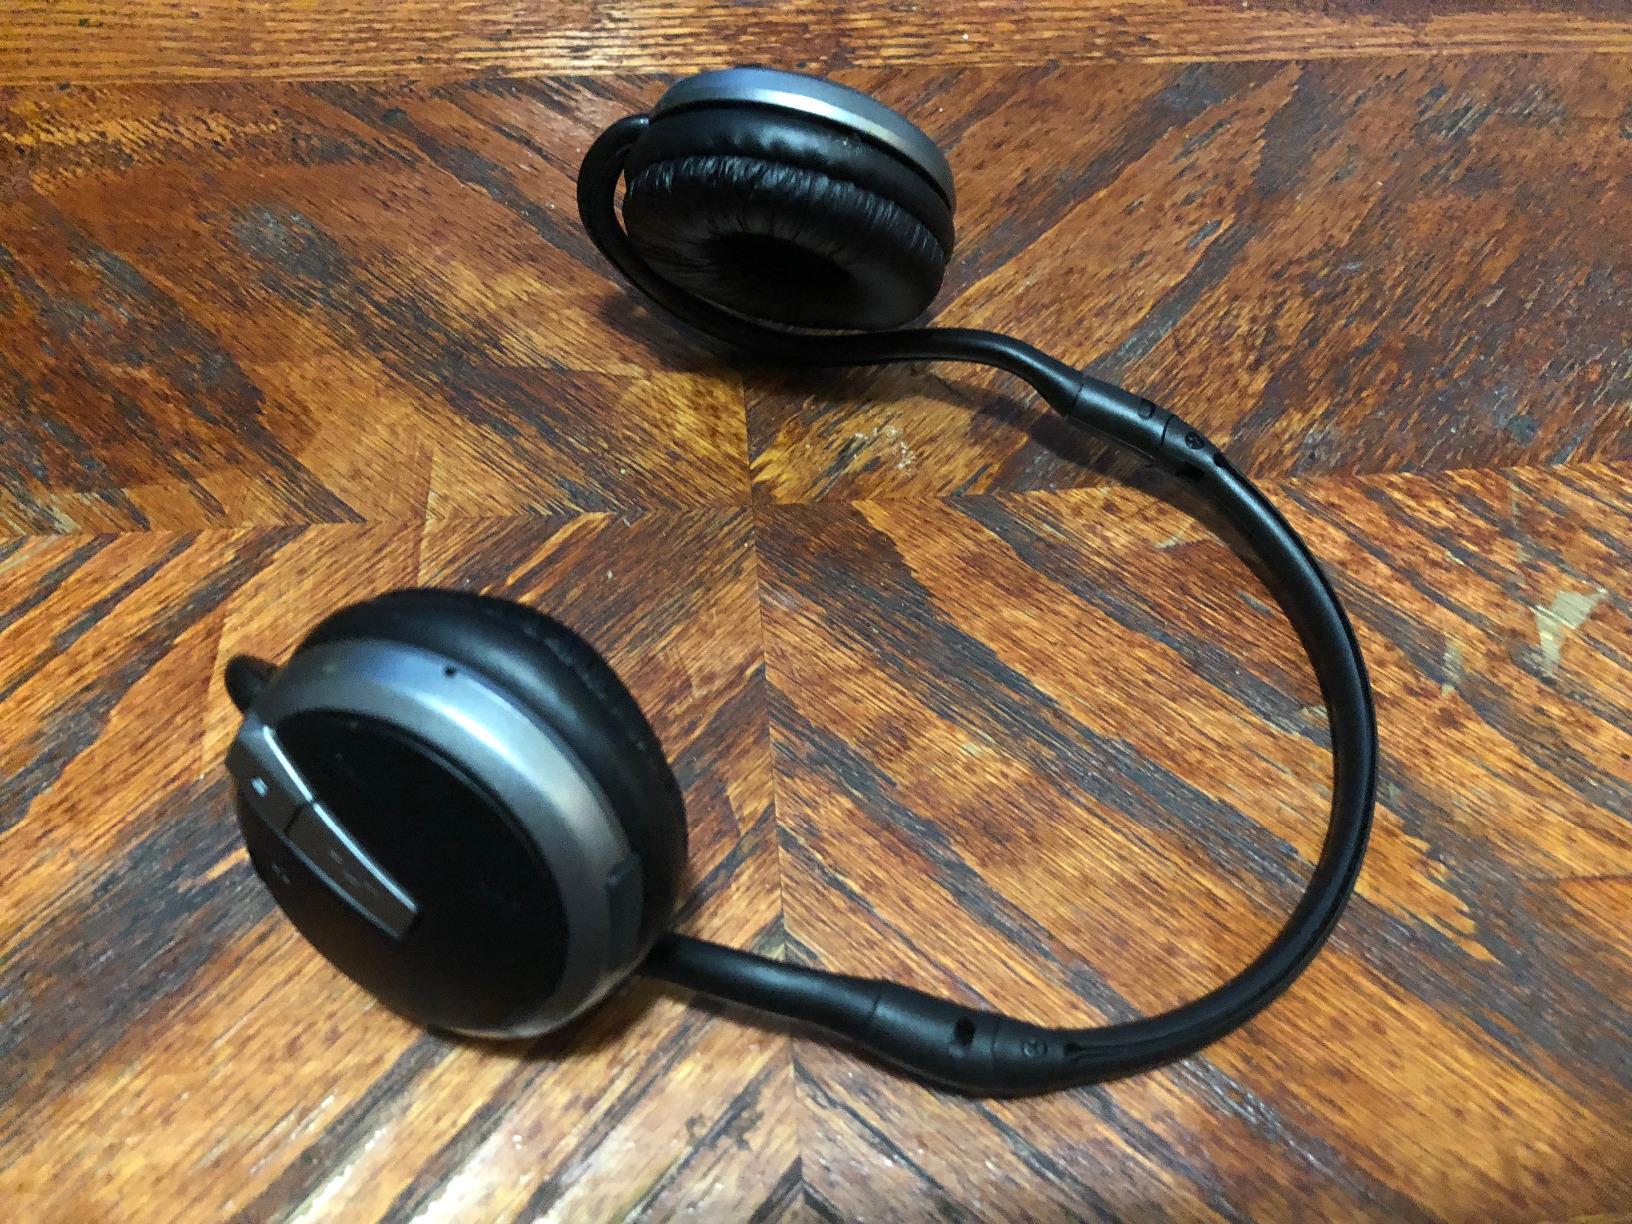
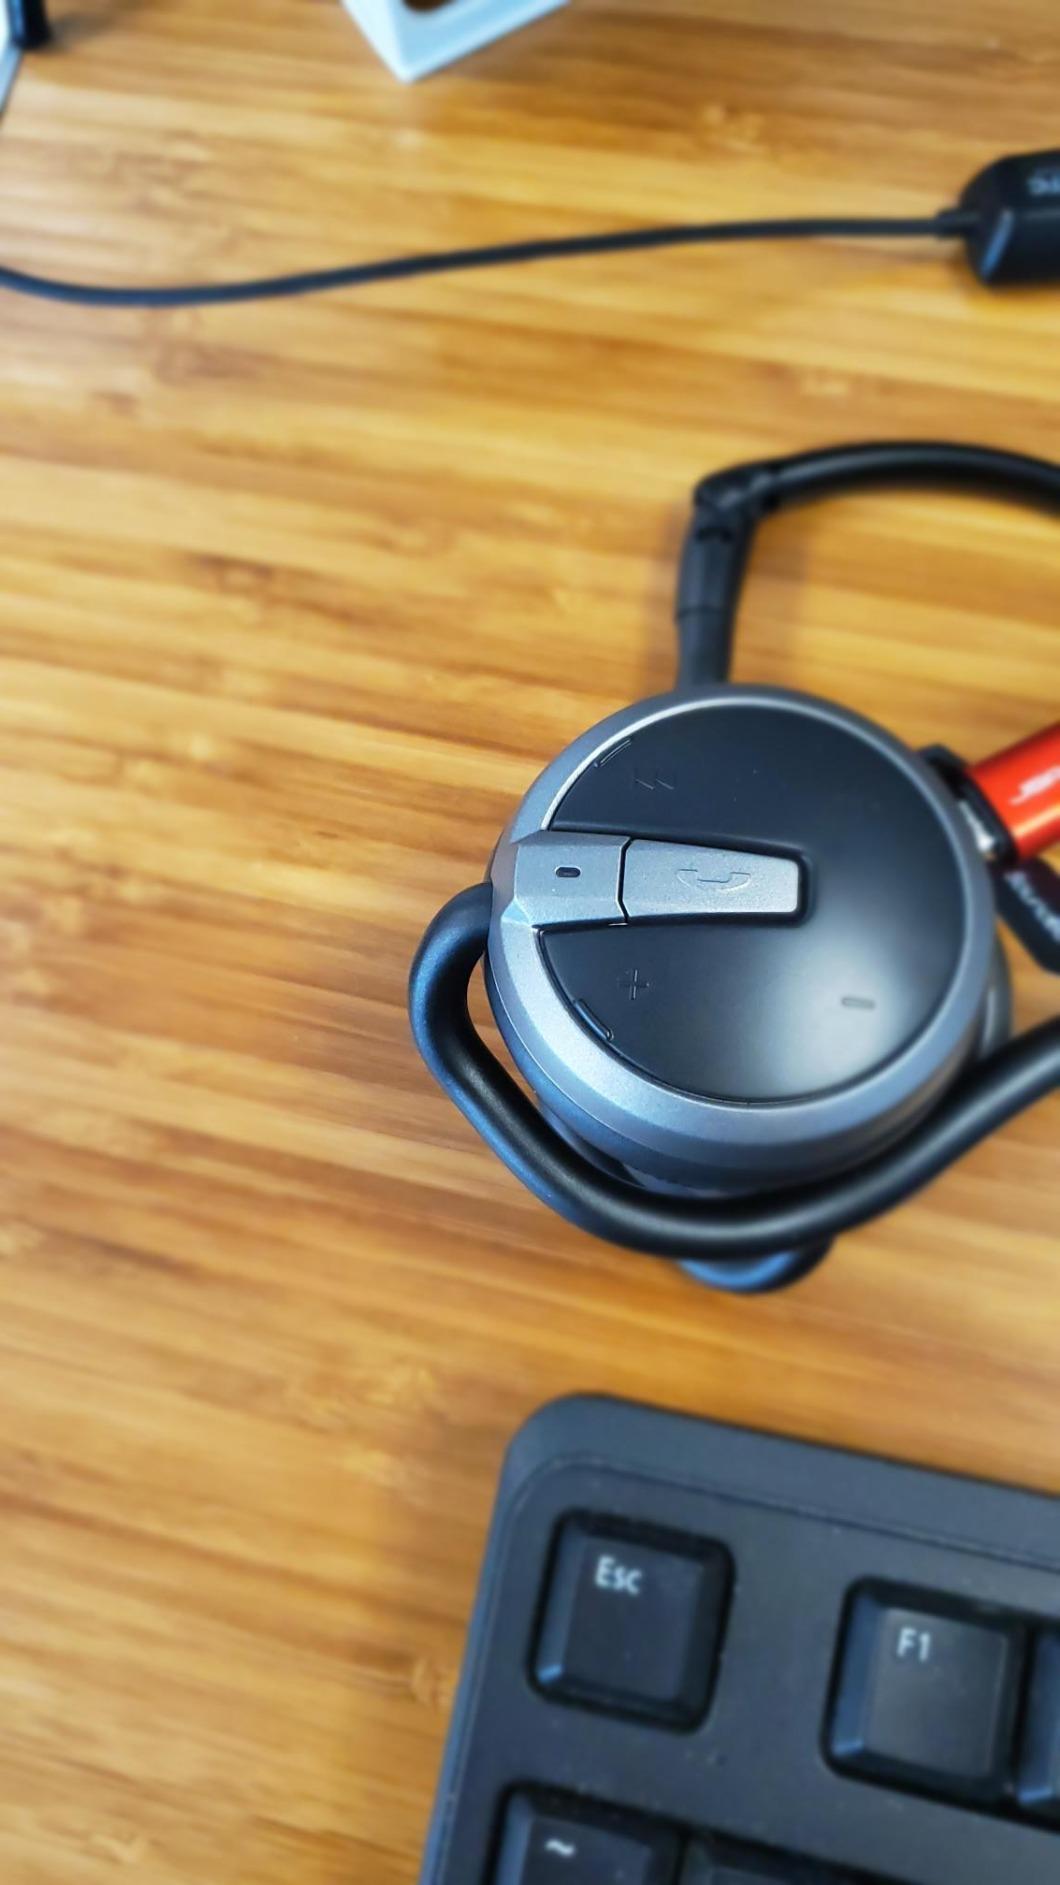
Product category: headphones
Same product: yes